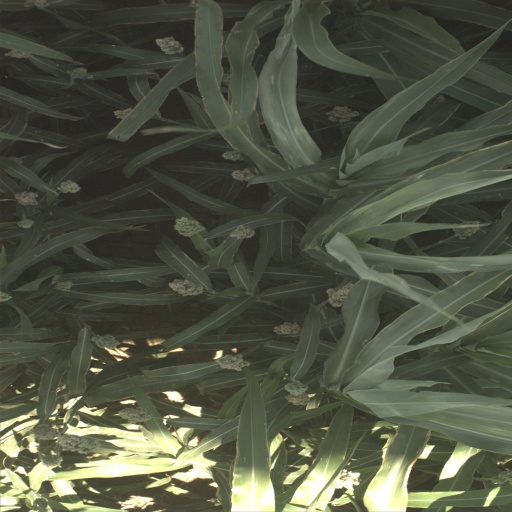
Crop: sorghum